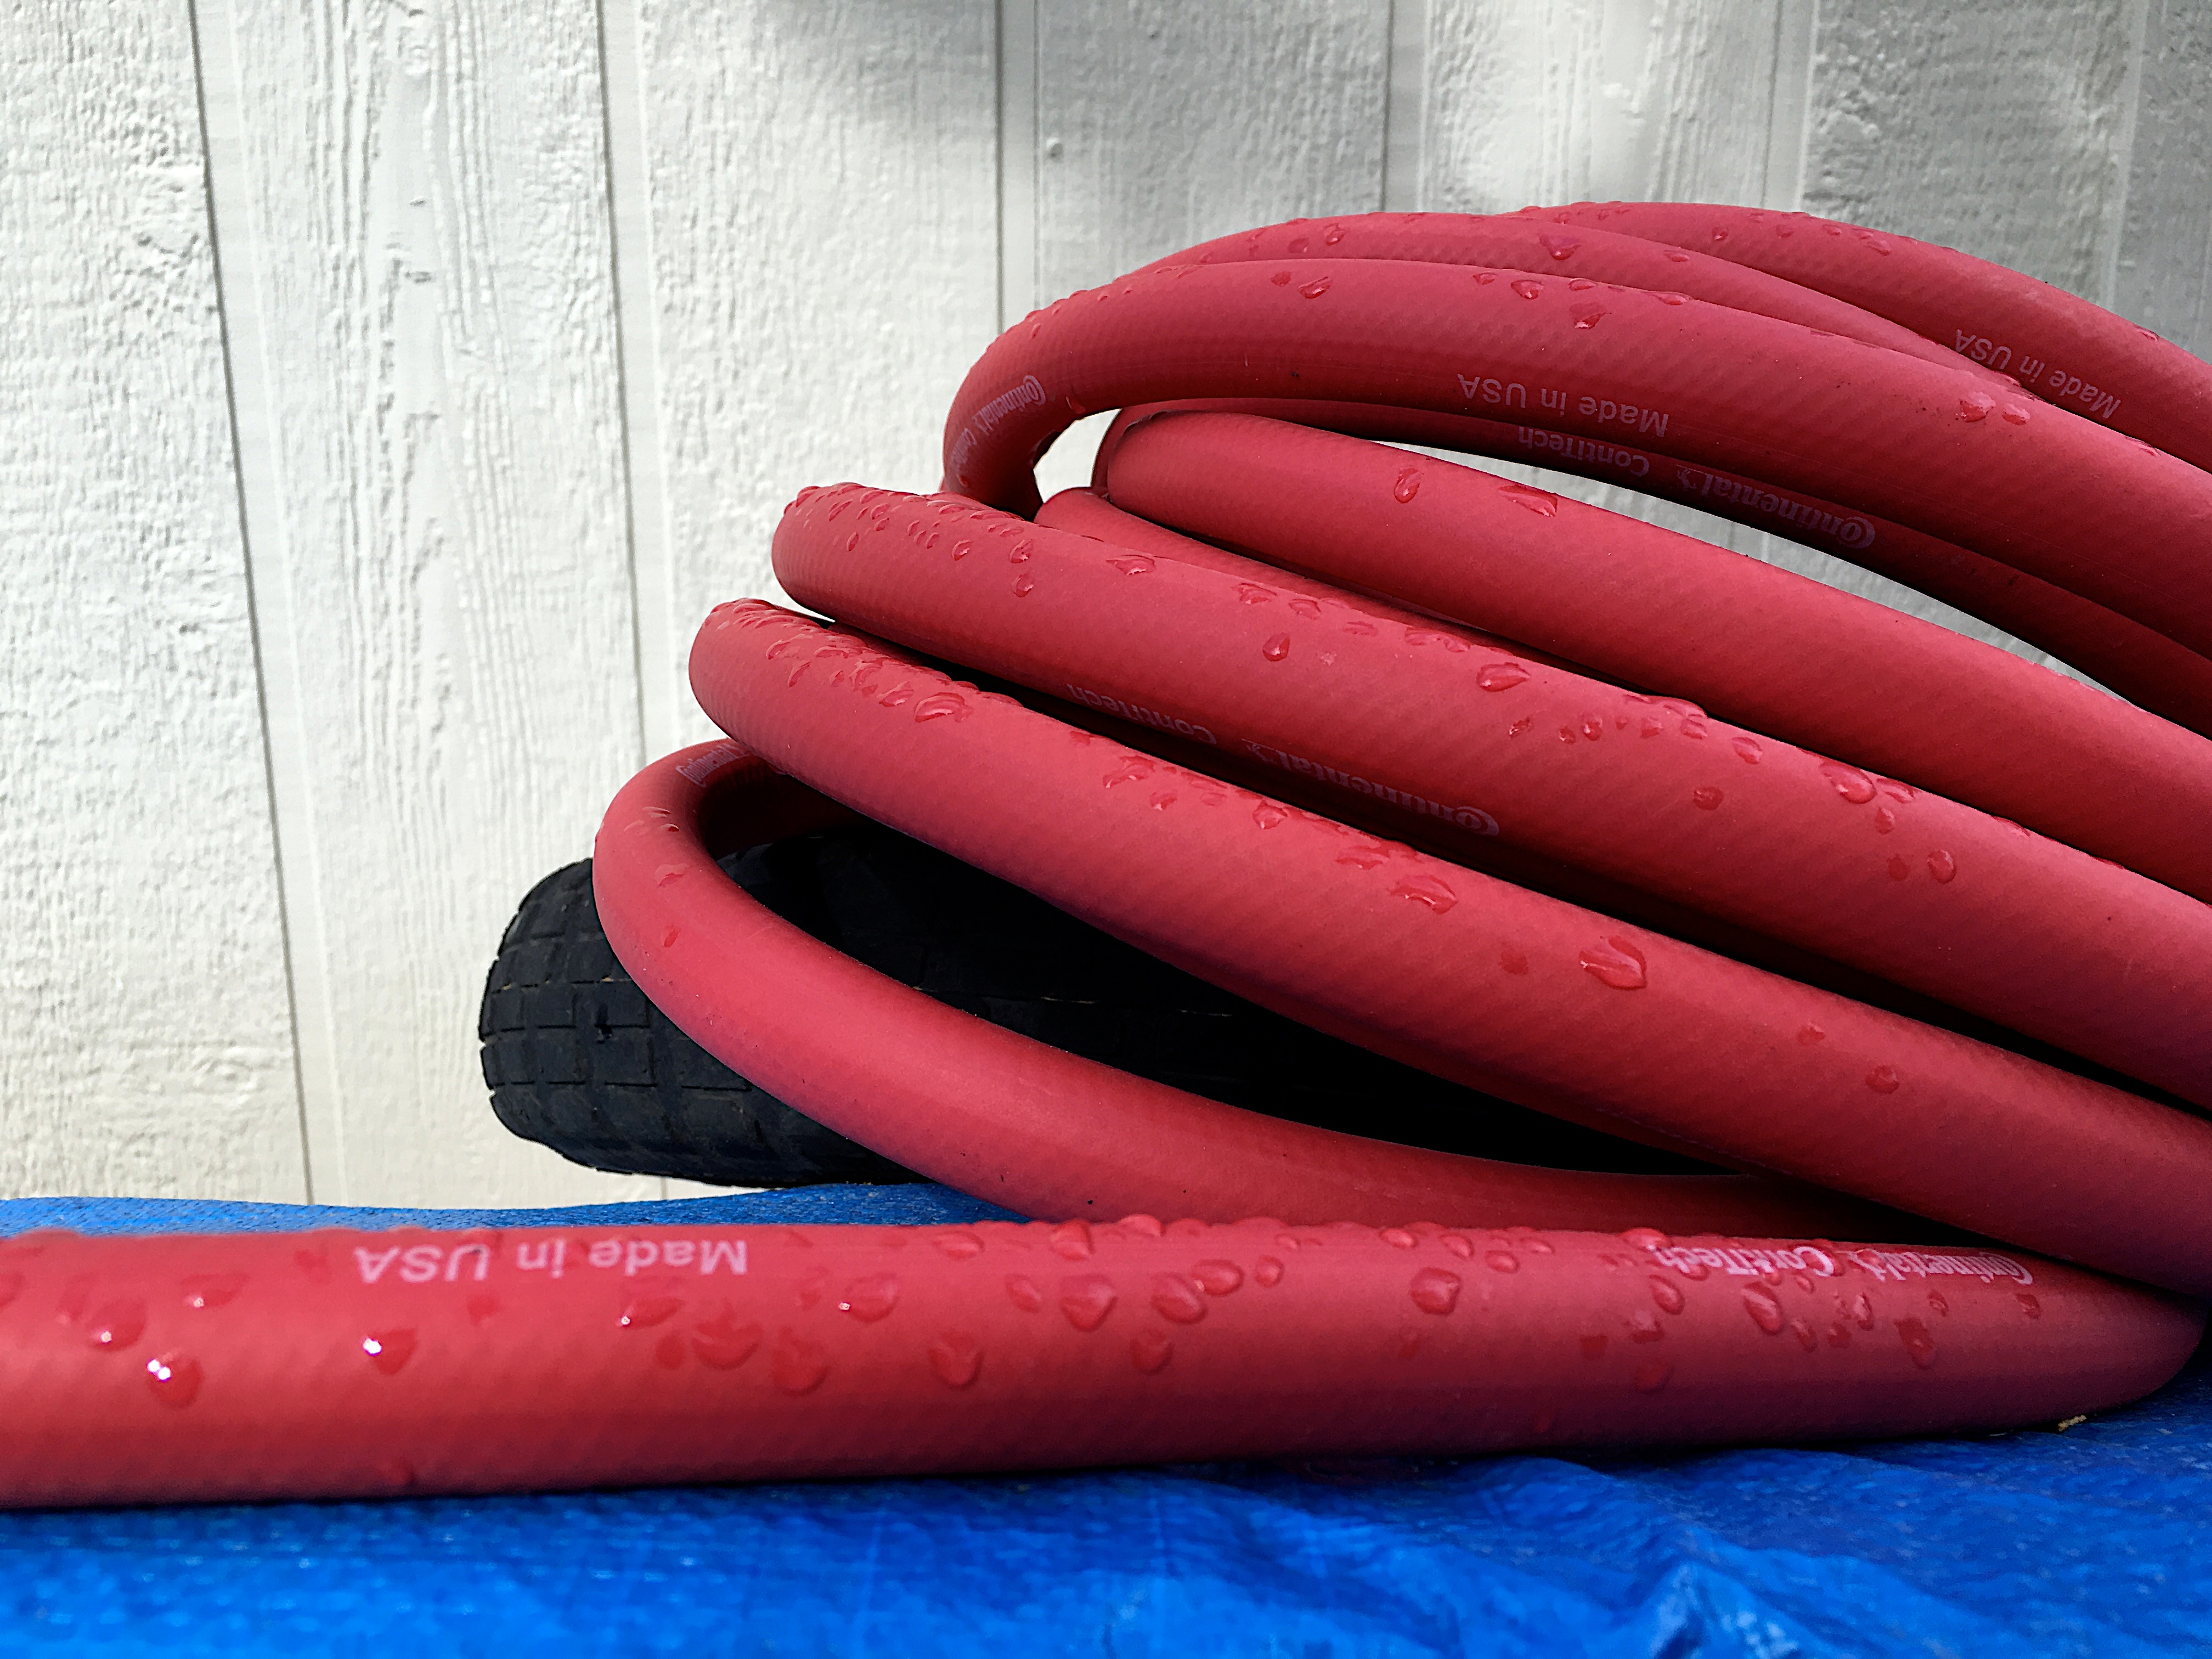
red, produce, material, textile